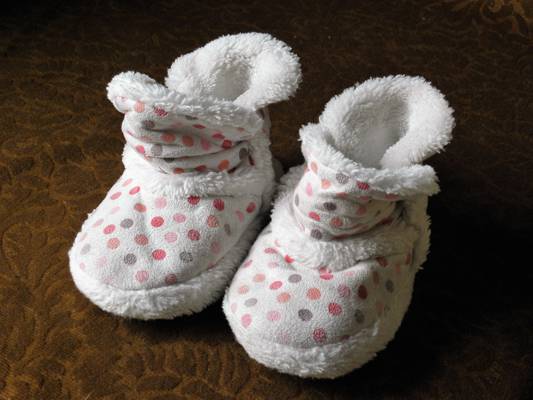
Waste category: shoes